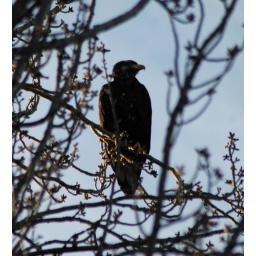
spied while walking my dog this morning in a tree along the south end of Emma Schmitz Park